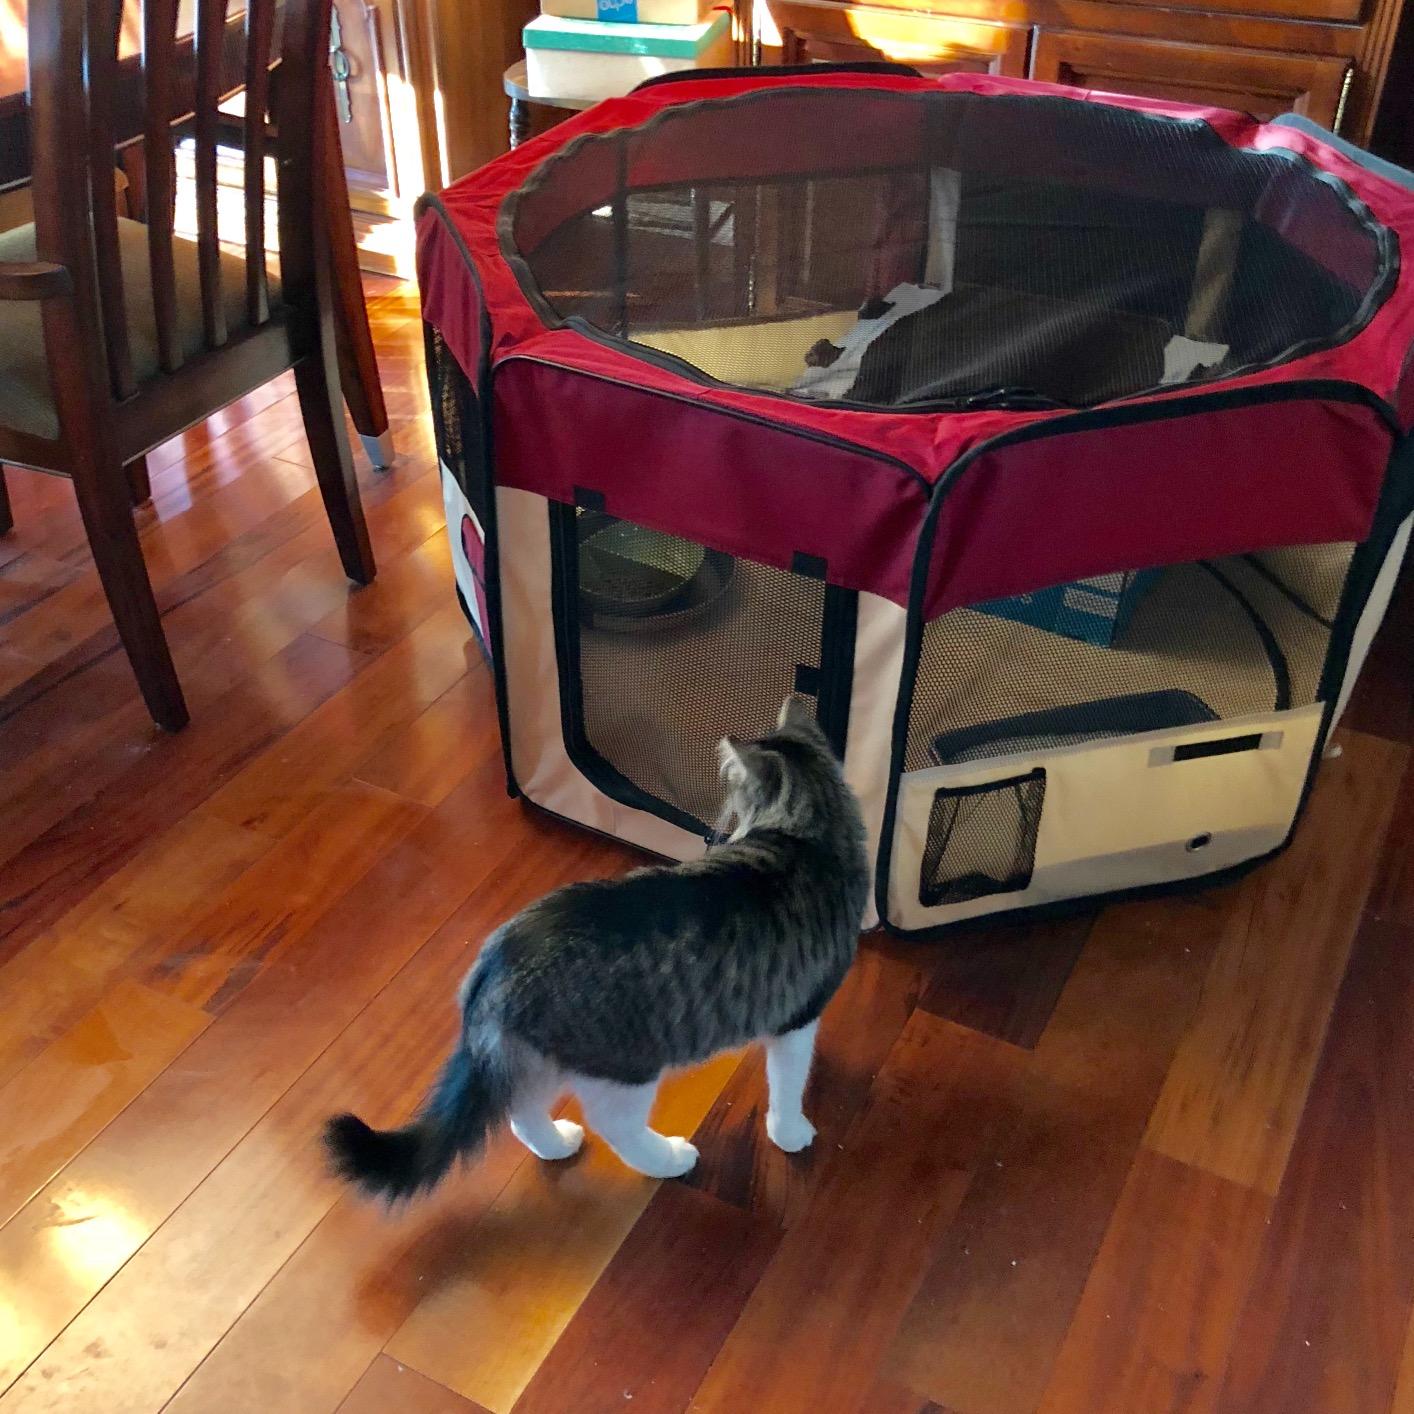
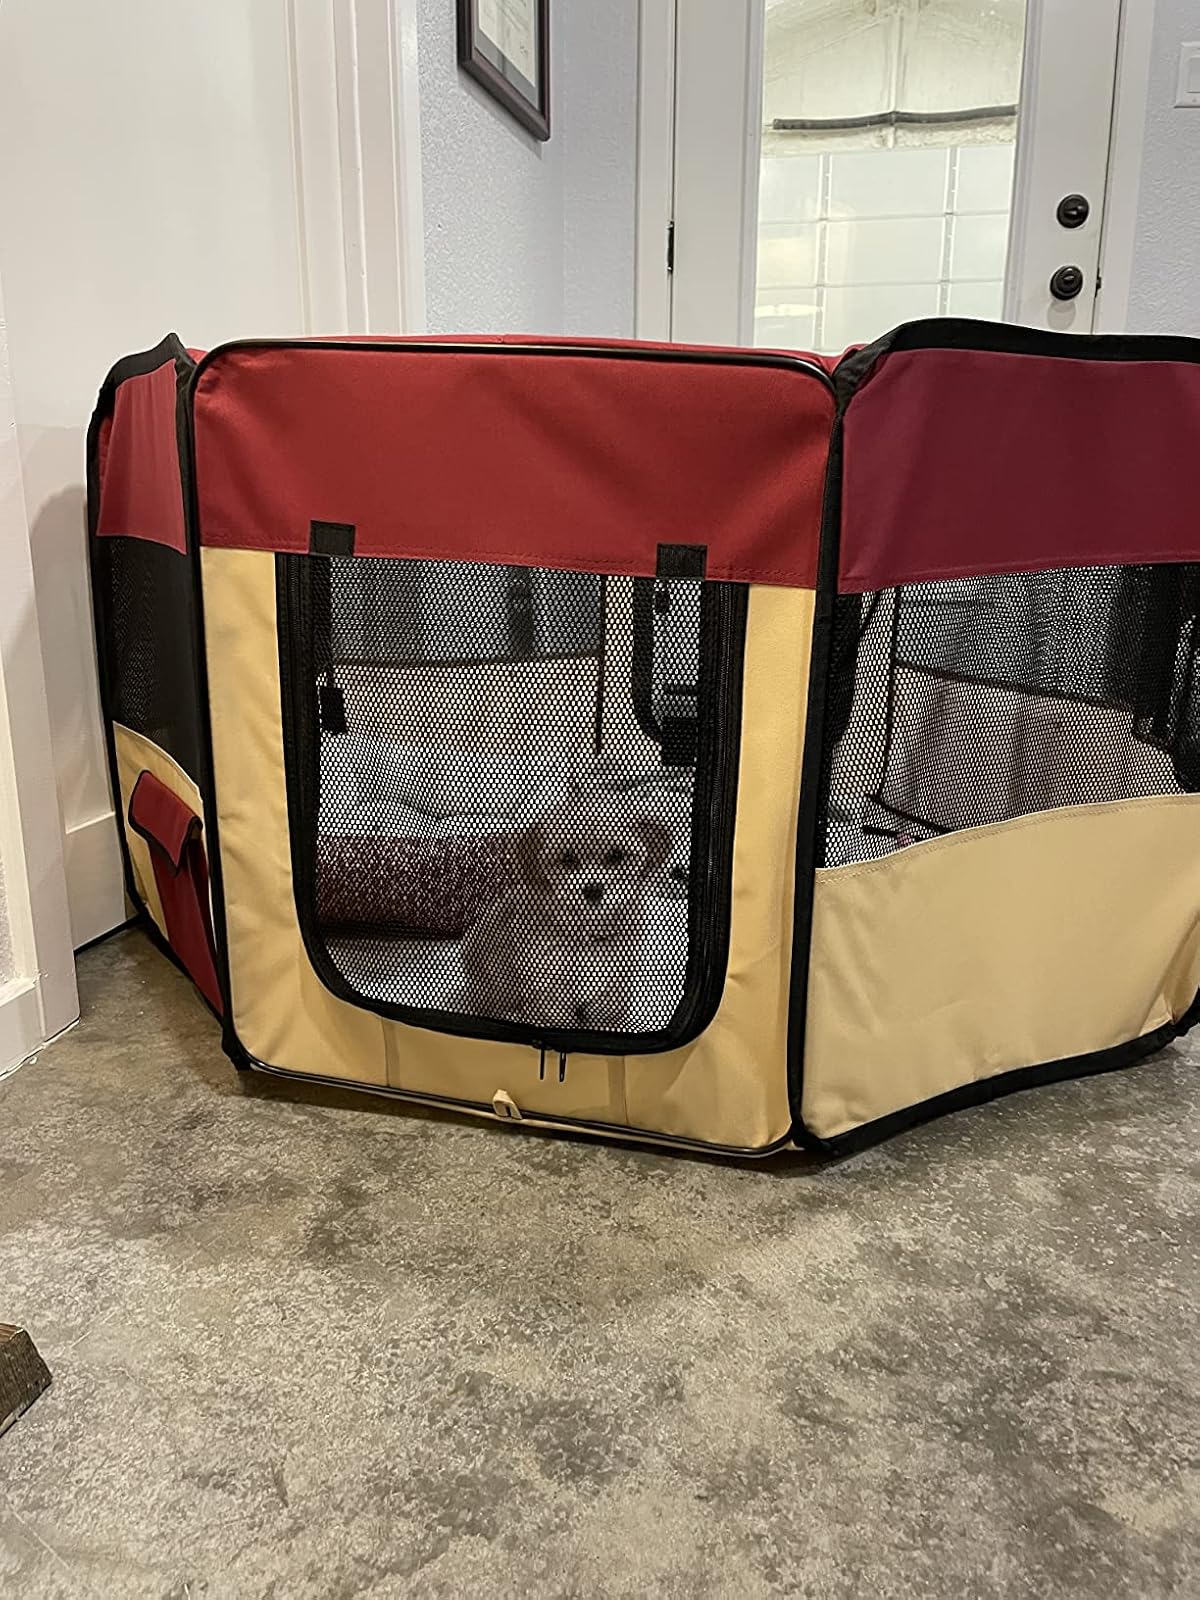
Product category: items_kennel
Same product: yes